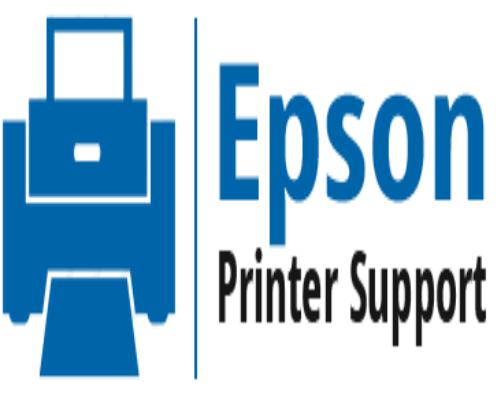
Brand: EPSON
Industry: Electronic